Closed-circuit television

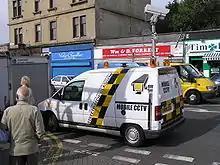
A mobile closed-circuit TV van monitoring a street market

Proponents of CCTV cameras argue that cameras are effective at deterring and solving crime, and that appropriate regulation and legal restrictions on surveillance of "public" spaces can provide sufficient protections so that an individual's right to privacy can reasonably be weighed against the benefits of surveillance. However, anti-surveillance activists have held that there is a right to privacy in public areas, that the development of CCTV in public areas, linked to databases of people's pictures and identity, presents a breach of civil liberties and the loss of anonymity in public places.